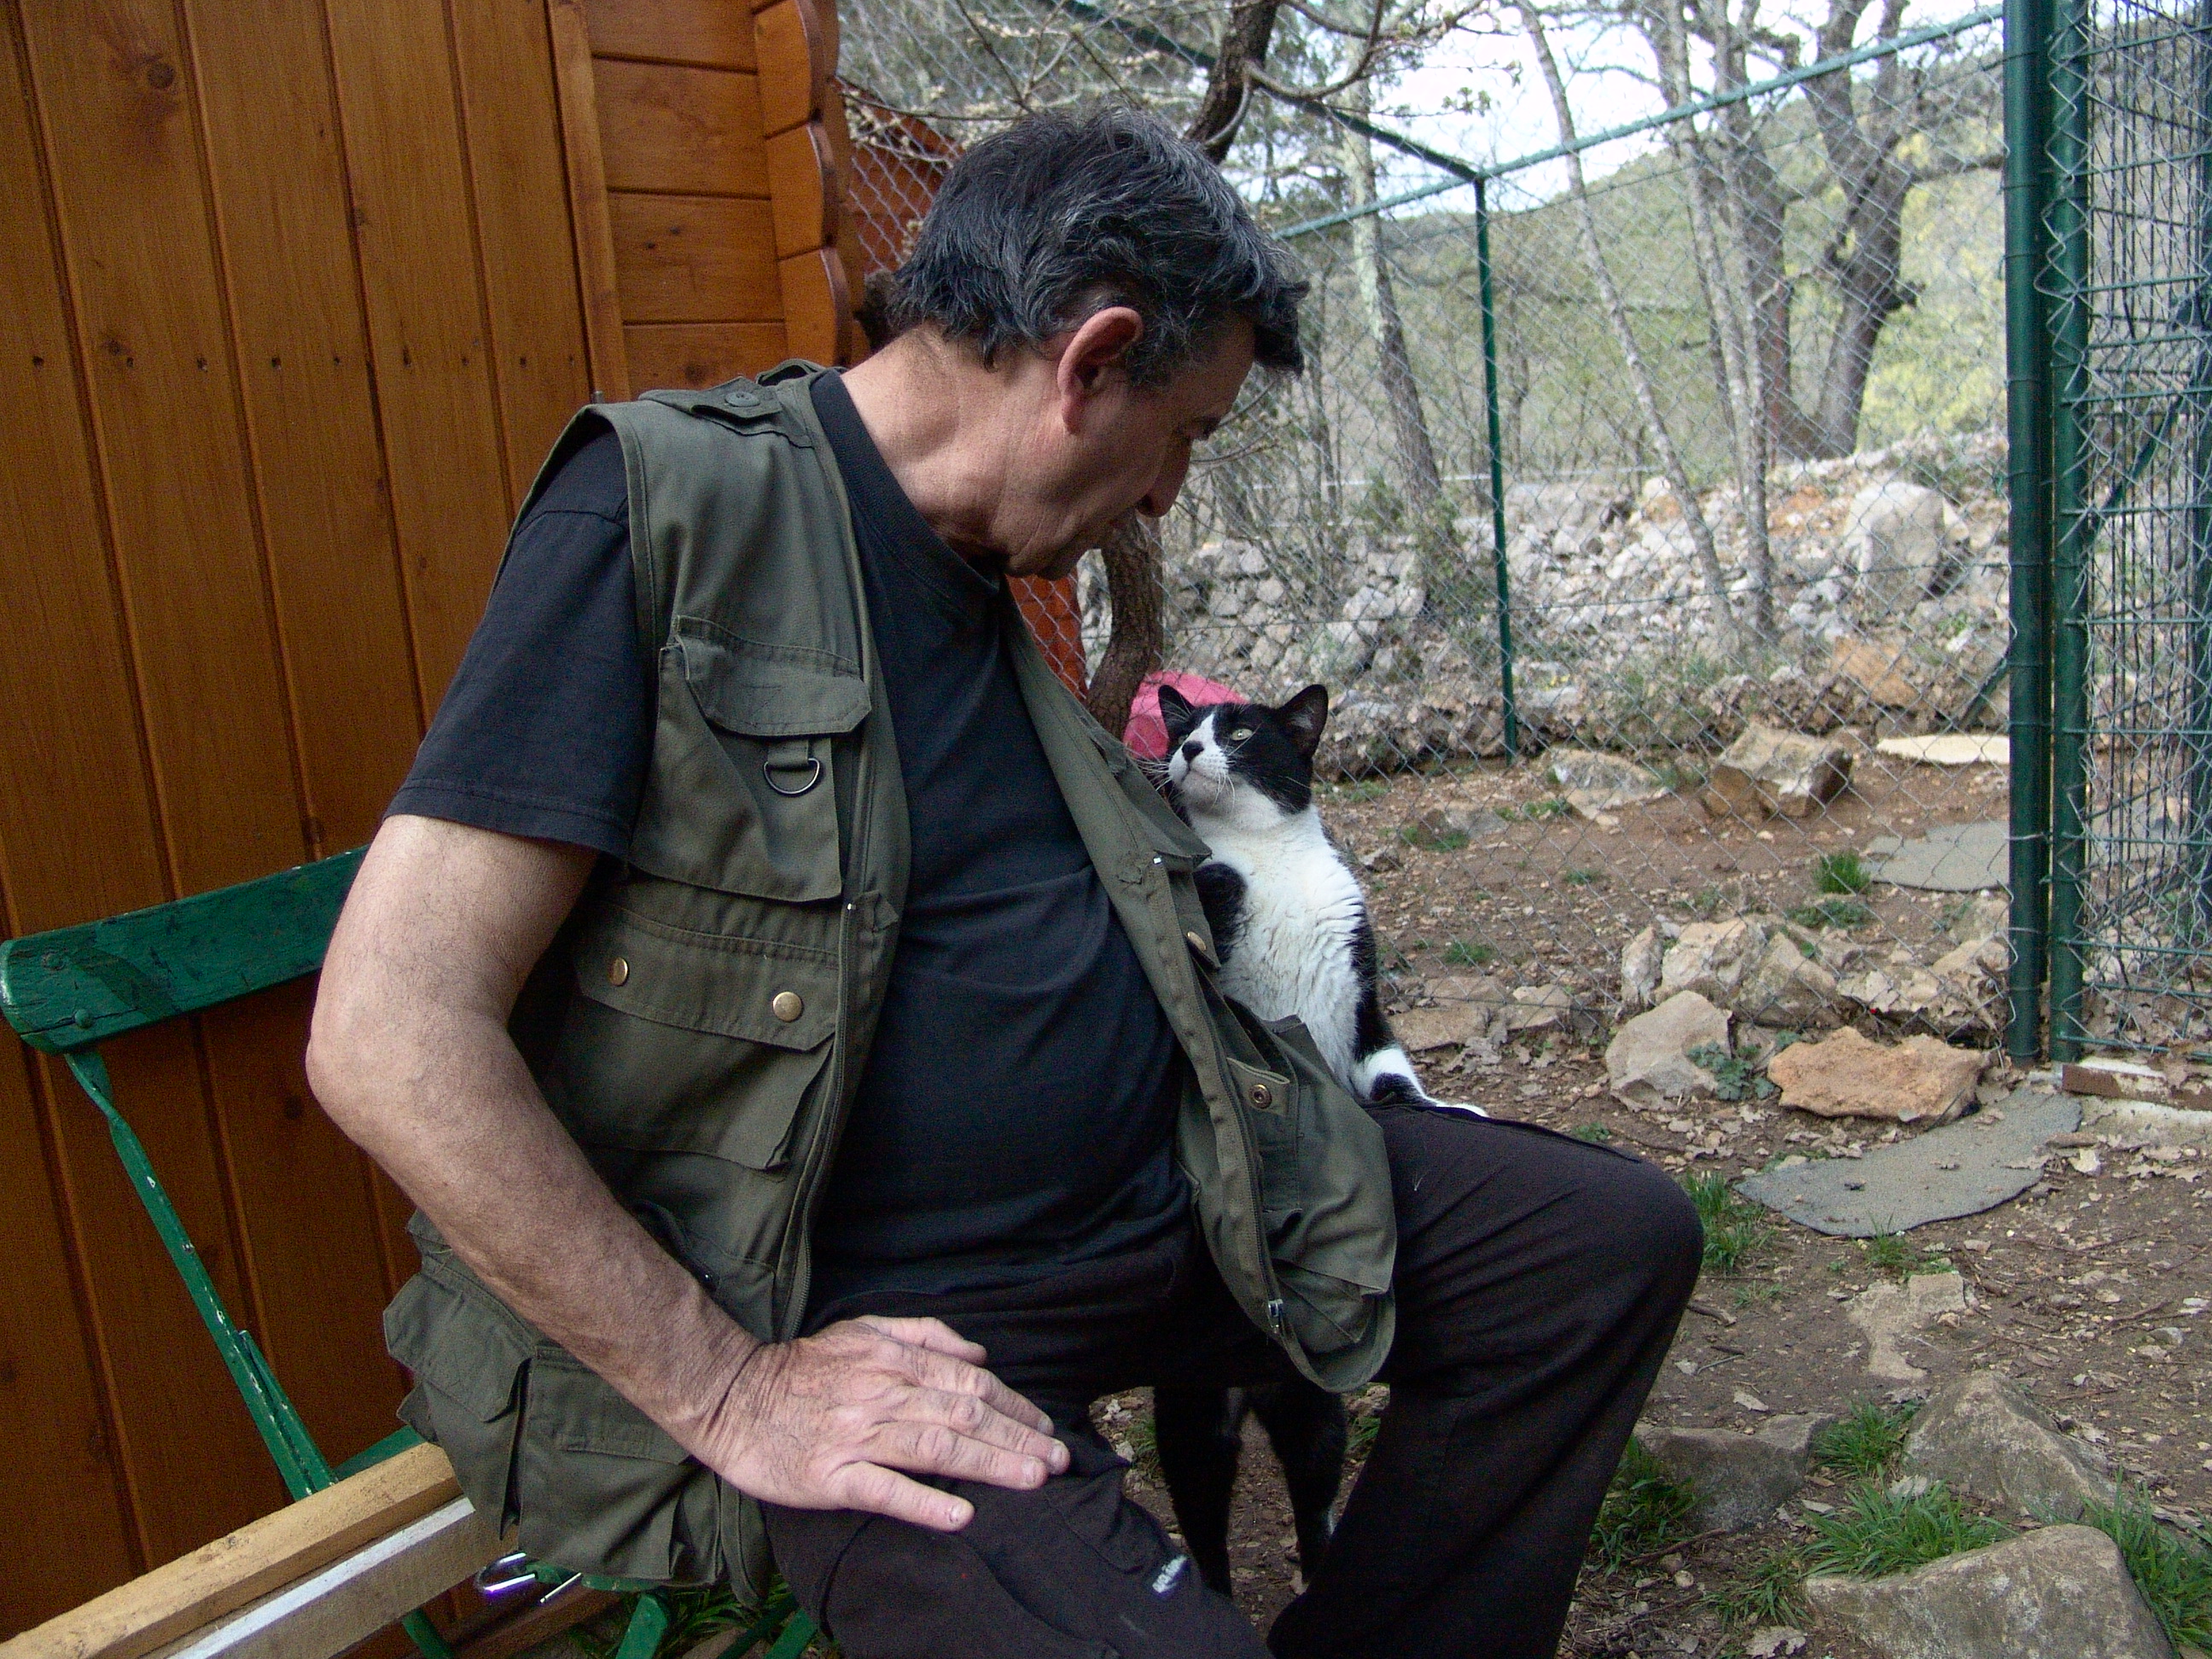
tree, recreation, mammal, chatt